Parma Calcio 1913

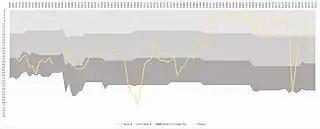
The performance of Parma in the Italian football league structure since the first season of a unified Serie A (1929/30)

The club was founded in July 1913 as Verdi Foot Ball Club in honour of the centenary of famous opera composer Giuseppe Verdi, who was born in the province of Parma. It adopted yellow and blue as its colours.